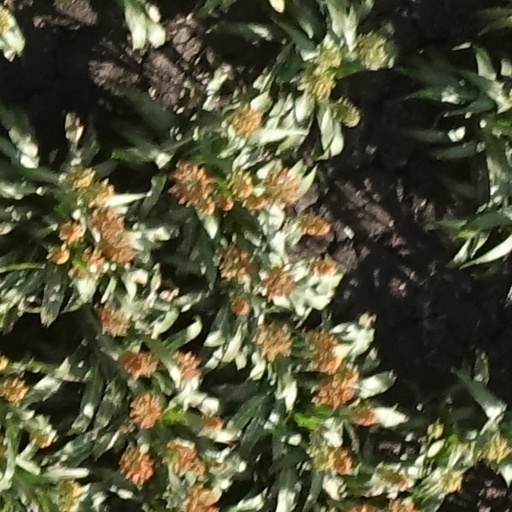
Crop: sorghum